Huanansaurus

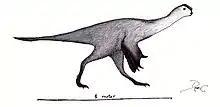
Life restoration

Some unique traits of "Huanansaurus" have been established. Several of these are autapomorphies. Of the quadrate bone the lower condyles are positioned behind the upper head. The transverse nuchal crest on the rear skull roof is not very prominent. In the lower jaw the angular bone forms a major part of the lower rim of the outer side opening. The front point of the lower jaw is obliquely protruding to above under an angle of less than 45° with the symphysis, the fused point of the lower jaws. The shelf formed by the symphysis is moderately large, equal to about a fifth to a fourth of the total jaw length. The dentary bone is pneumatised. The lower rear branch of the dentary is twisted, causing its outer side to be somewhat directed to below. The first metacarpal is long and slender with its transverse width equal to a fifth of its length. The hand claws have prominent lips on their upper rears.